Waterfalls in Ricketts Glen State Park

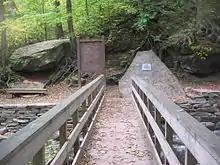
View from a wooden footbridge with handrails over a rocky creek in a green forest. At the end of the bridge are a large boulder with a bench below it to the left, a trail sign labeled "Waters Meet" and "The Falls Trail" above a map of the trail in the center, and a natural stone monument with a metal plaque to the right.

In 1942 the Commonwealth of Pennsylvania bought , including the glens and their waterfalls, from the heirs for $82,000. Ricketts Glen State Park opened in 1944. The state bought a total of more from the heirs in 1945 and 1950 for $68,000; the park today has about from the Ricketts family and about acquired from others. A 1947 newspaper article estimated that the new park would have 50,000 visitors that year, and detailed the work the state had done since acquiring the land. The Falls Trail through the glens was rebuilt, all the stone steps were replaced, and signs were added. Out of concern for greater safety, footbridges with handrails replaced those made from hewn logs, overhanging rock ledges were removed in places, and the trail was rerouted near some falls. The Evergreen Trail past Adams Falls was built at this time.